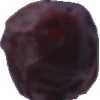
Label: dates